97th Intelligence Squadron

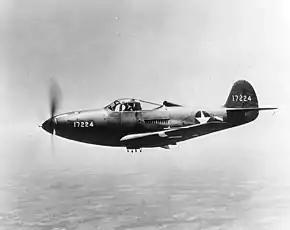
Bell P-39 Airacobra

One week after the Japanese attack on Pearl Harbor, the bulk of the squadron moved to Miami's 36th Street Airport, where, along with other units of I Air Support Command, it began to engage in antisubmarine patrols beginning on 18 December 1941. After May 1942, the squadron operated under the control of the Gulf Task Force. It continued these operations until September 1942, when the focus of German submarine attacks shifted away from the coast of the United States toward the Caribbean.